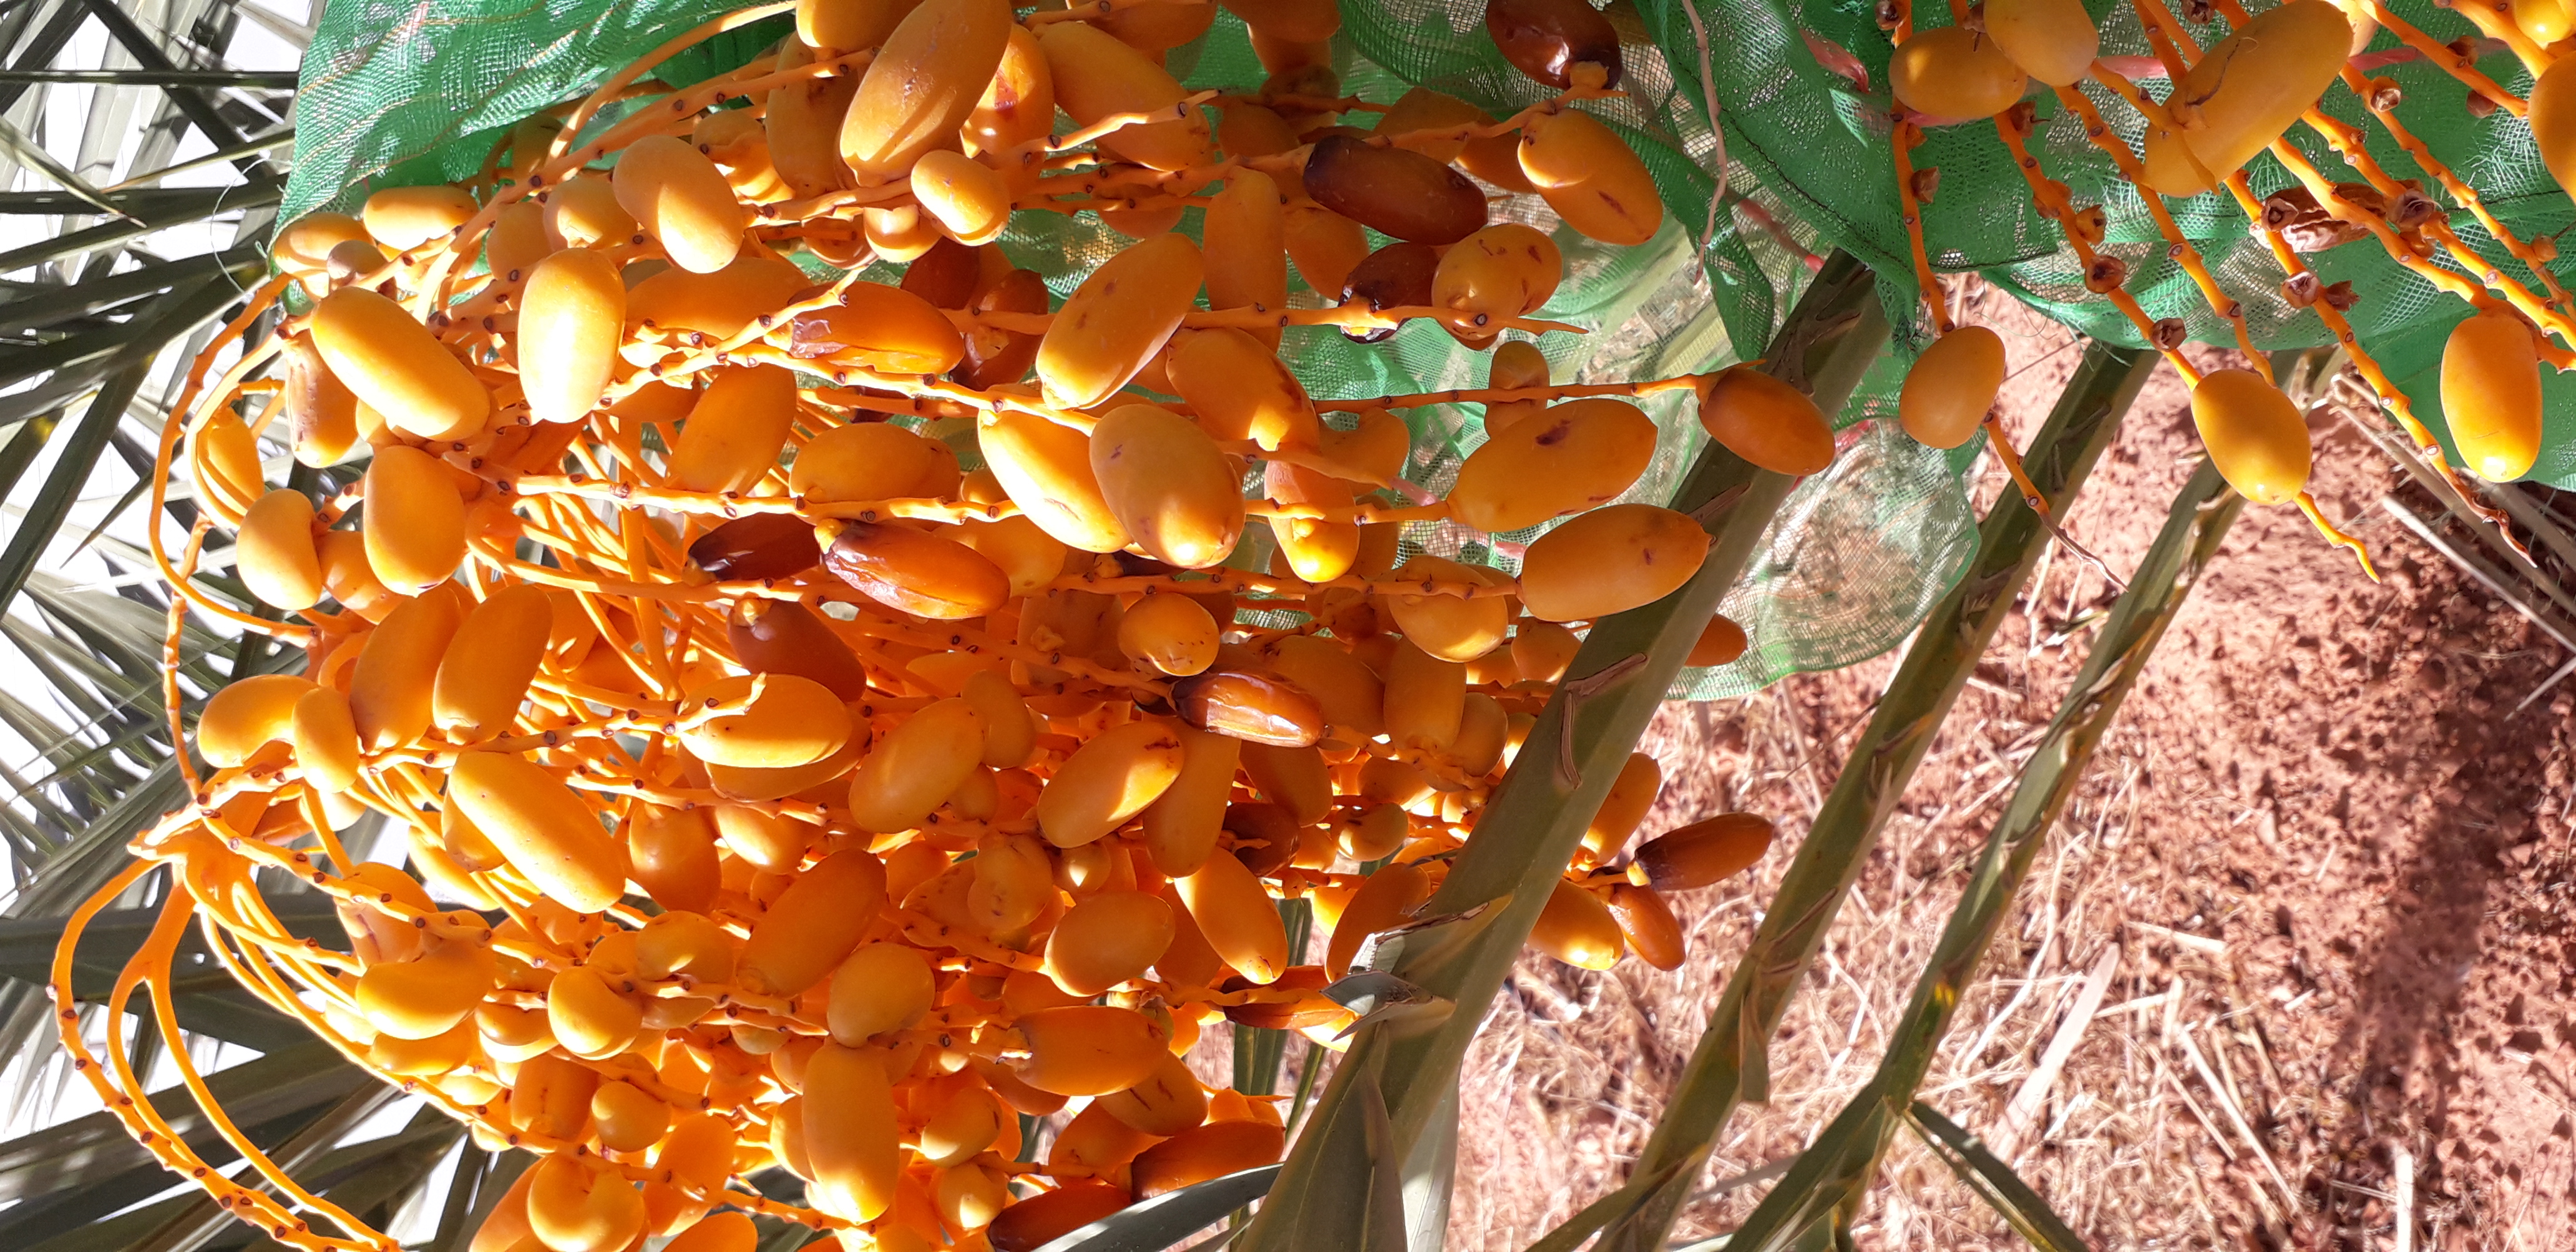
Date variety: kholt